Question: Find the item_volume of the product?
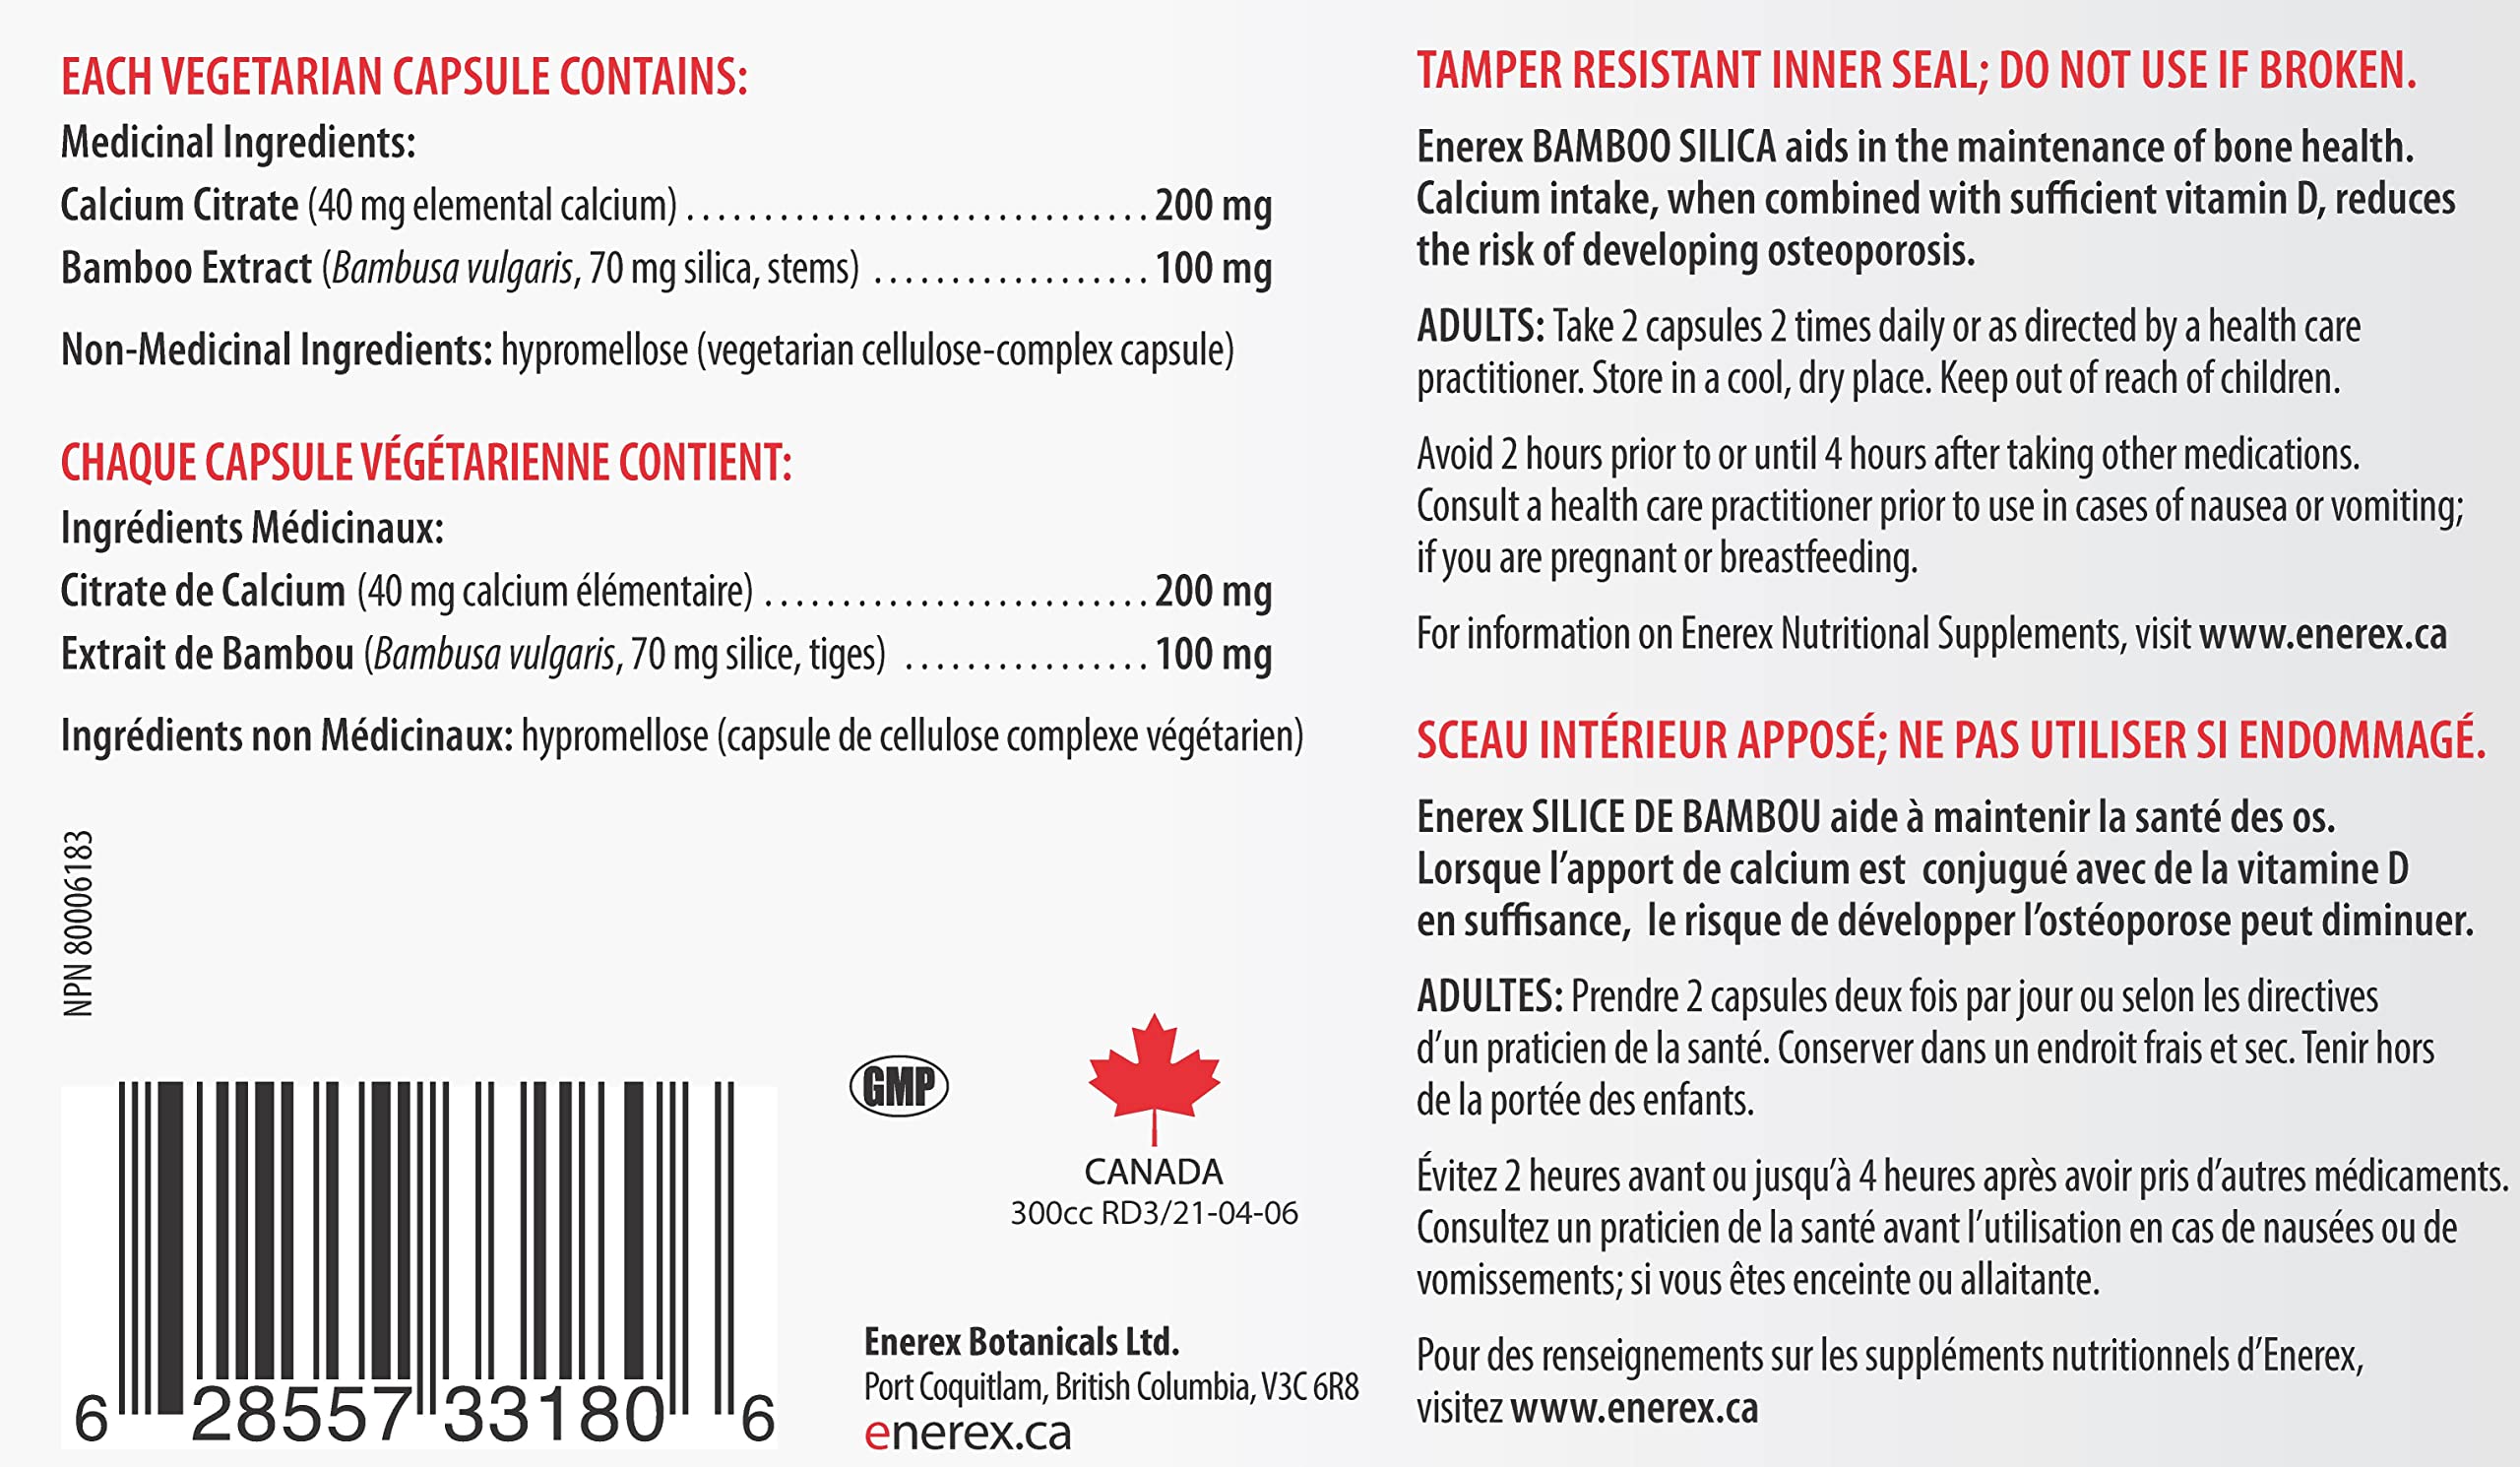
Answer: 300.0 millilitre